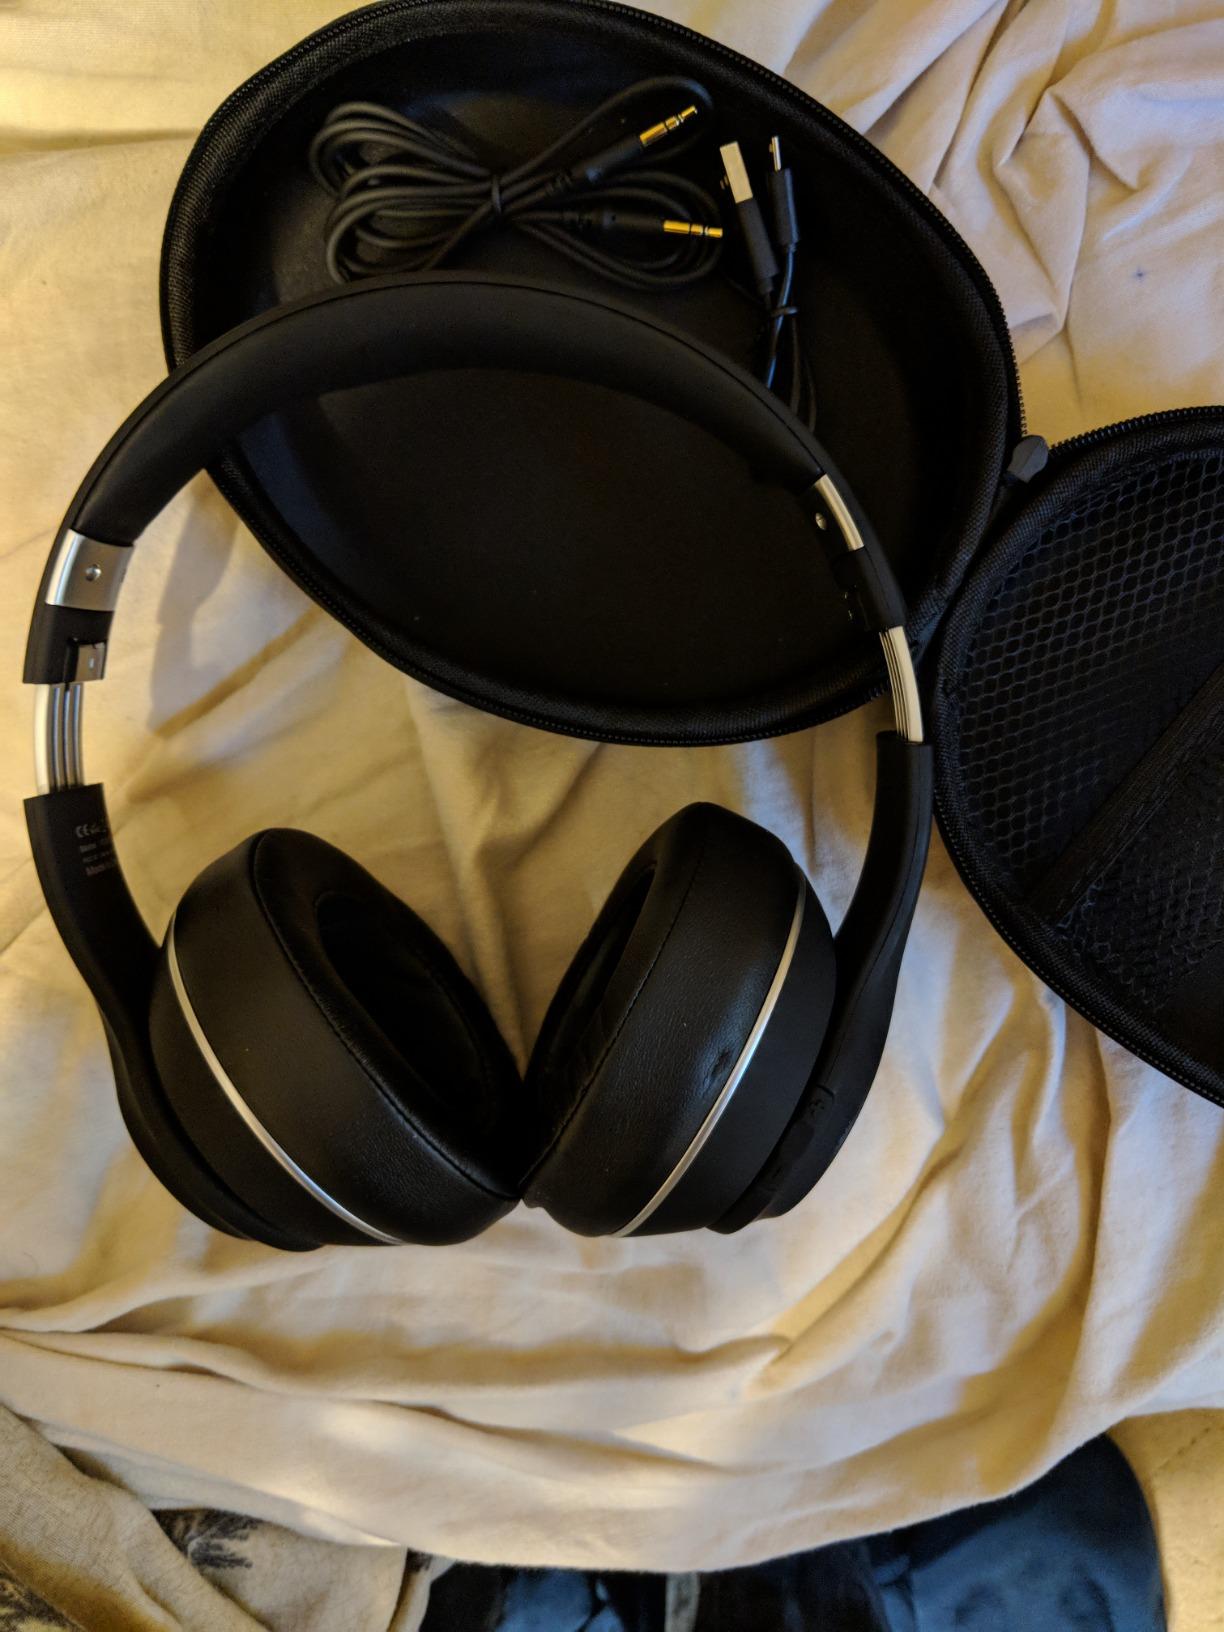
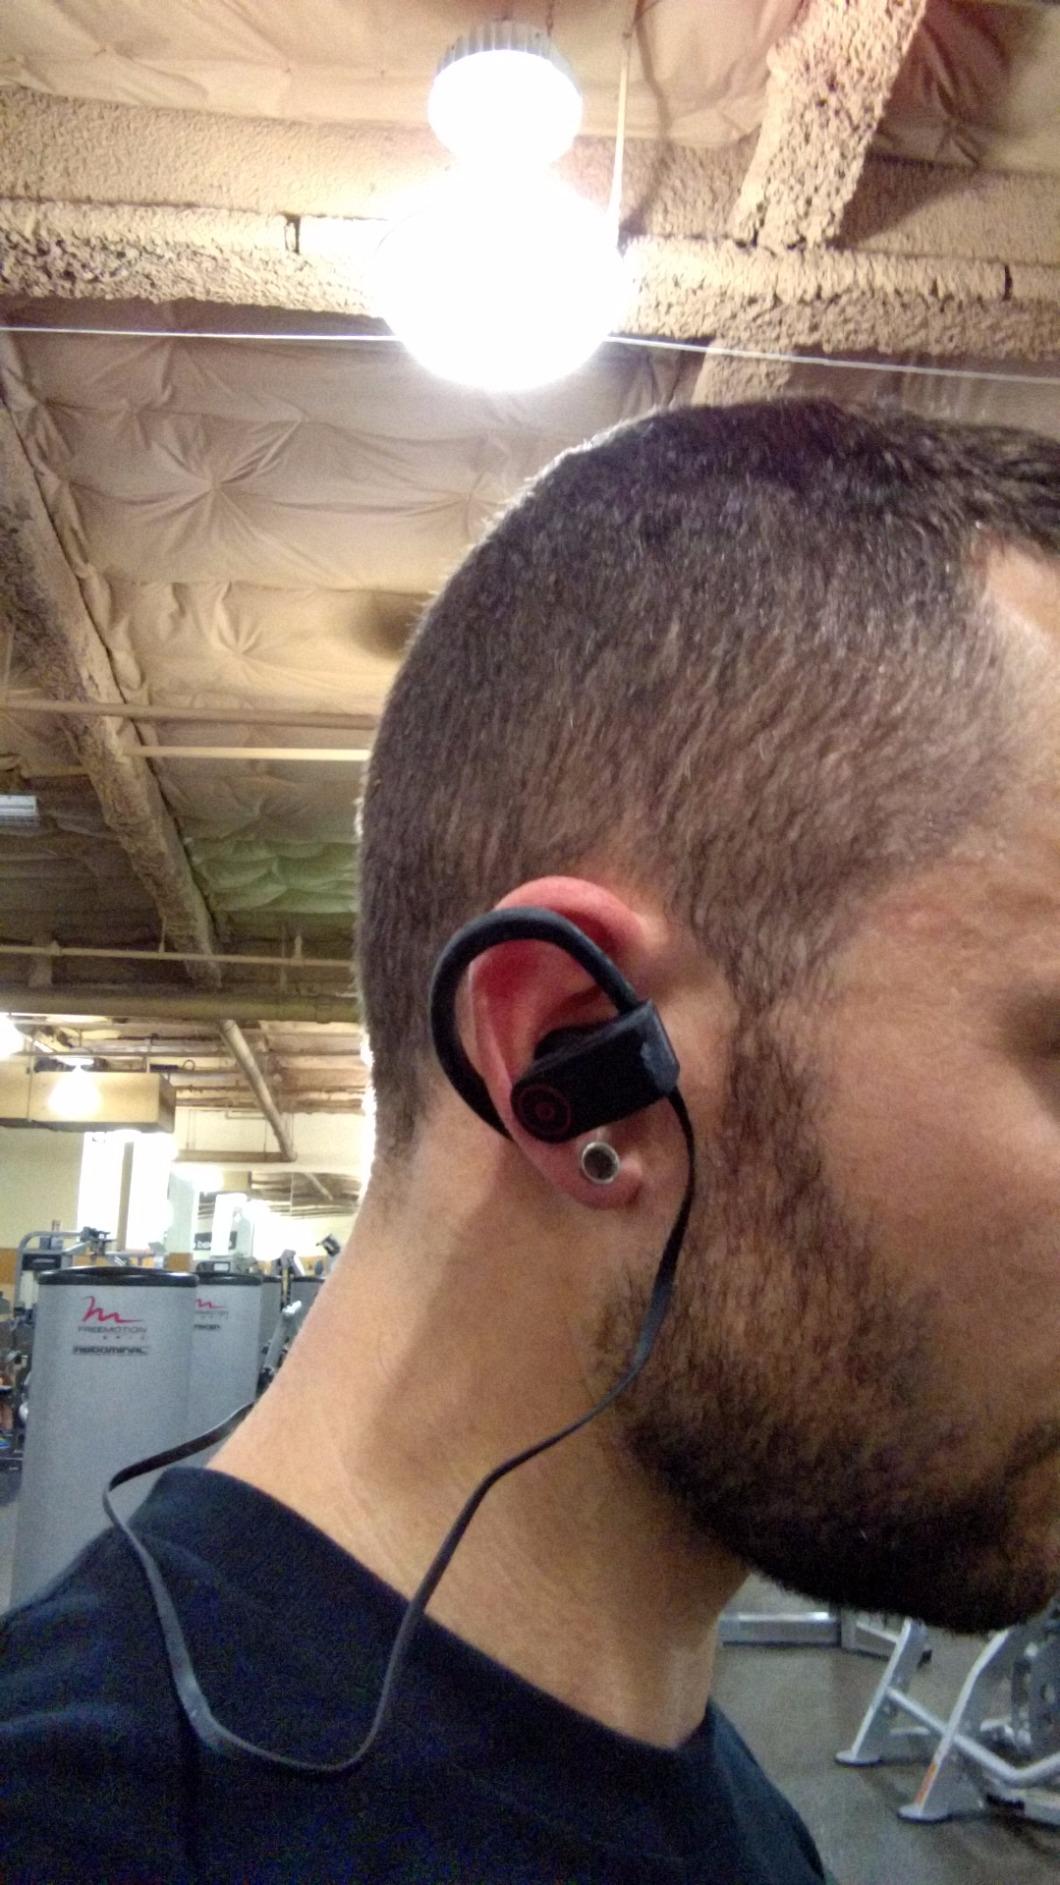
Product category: headphones
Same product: no